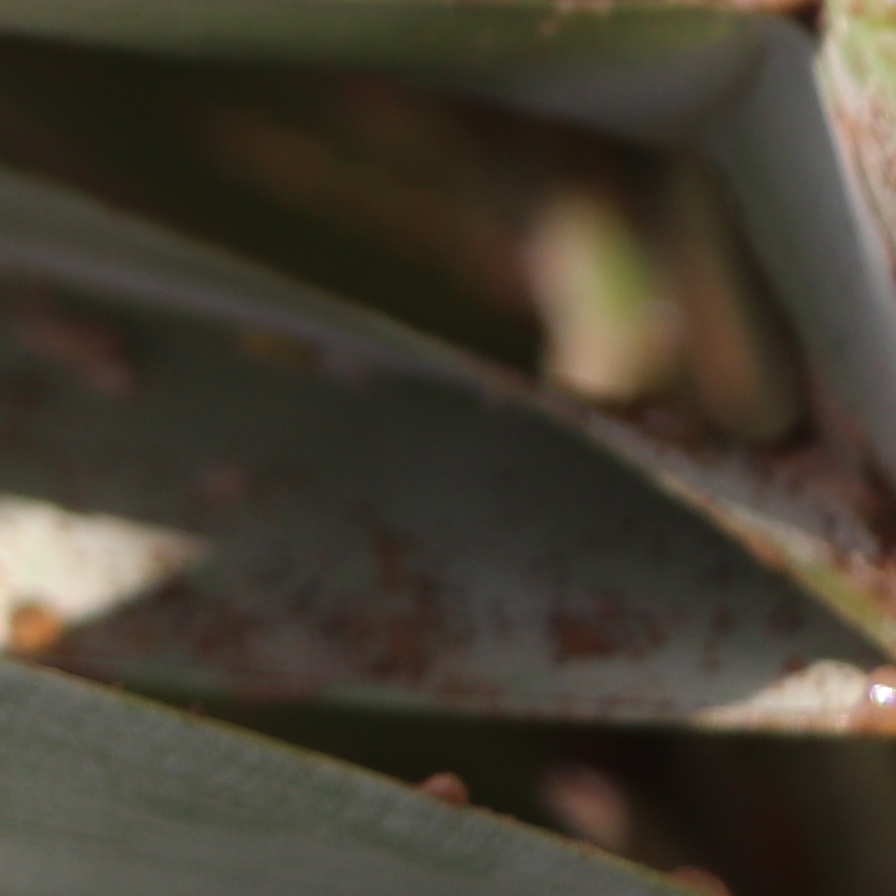
Label: Dubas